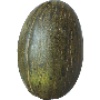
Label: melon_piel_de_sapo